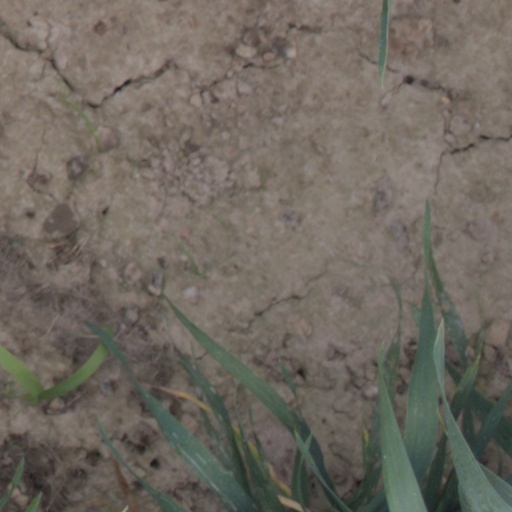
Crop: wheat